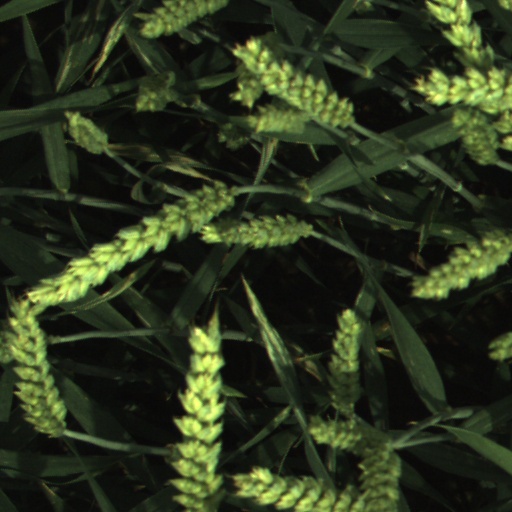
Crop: wheat